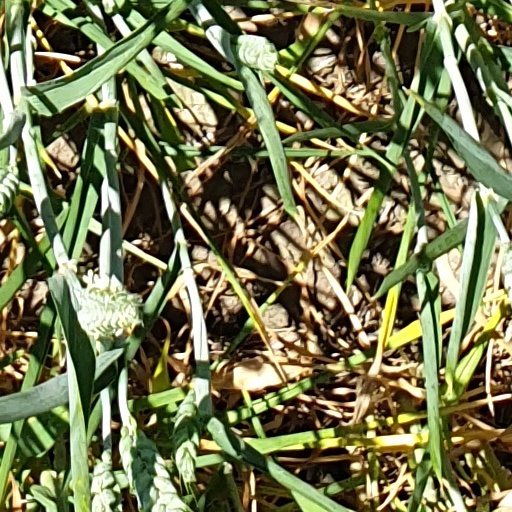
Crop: wheat